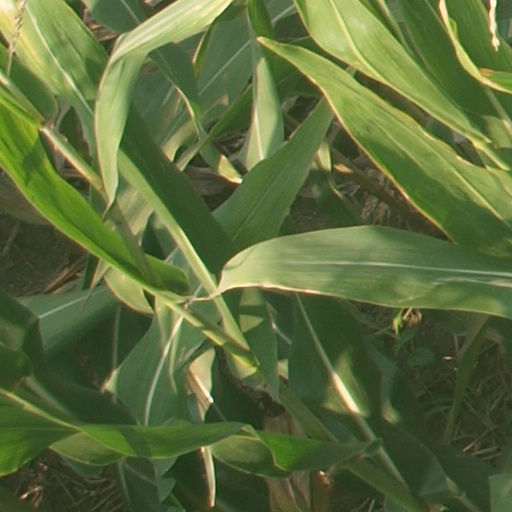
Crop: maize; corn